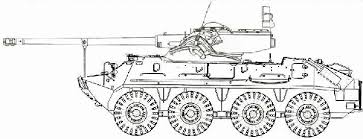
Label: BTR